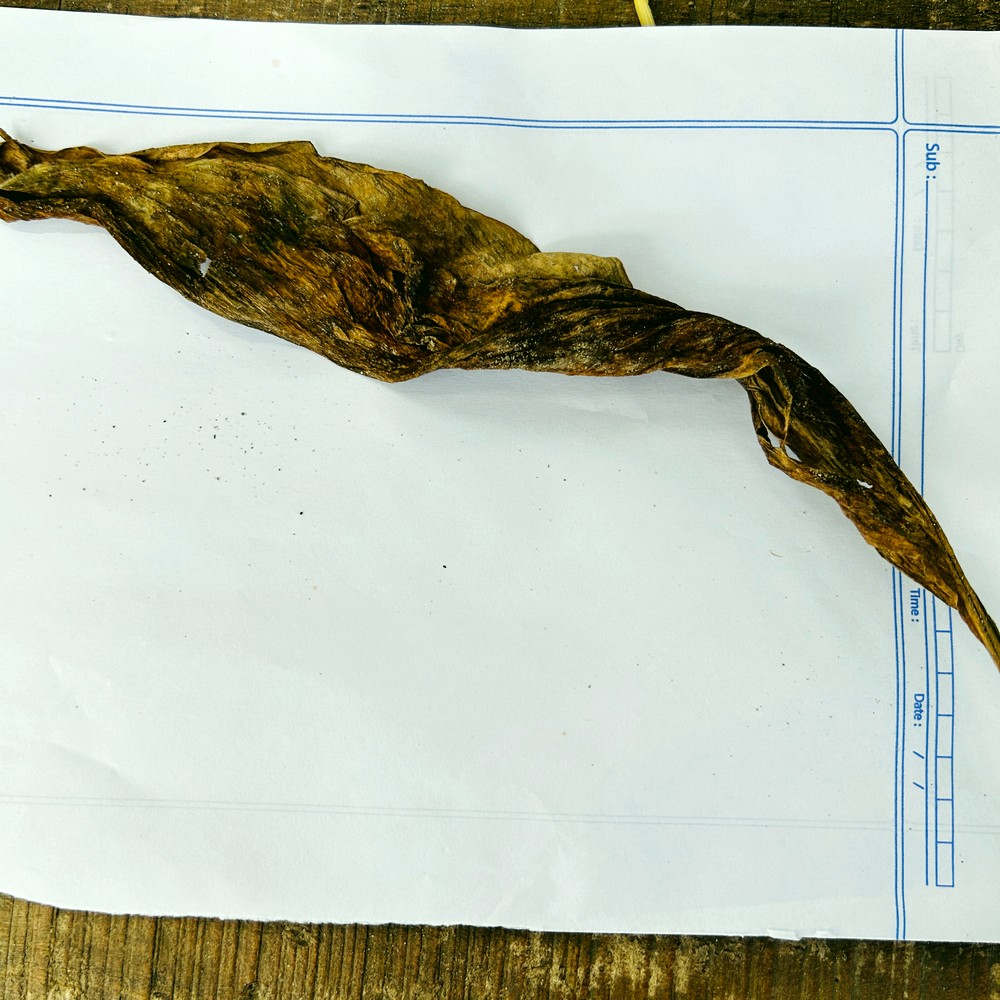
Label: Dry Leaf